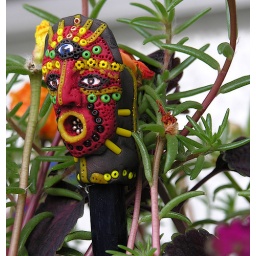
20050718 151500 Head in a flower bed 9x9x72